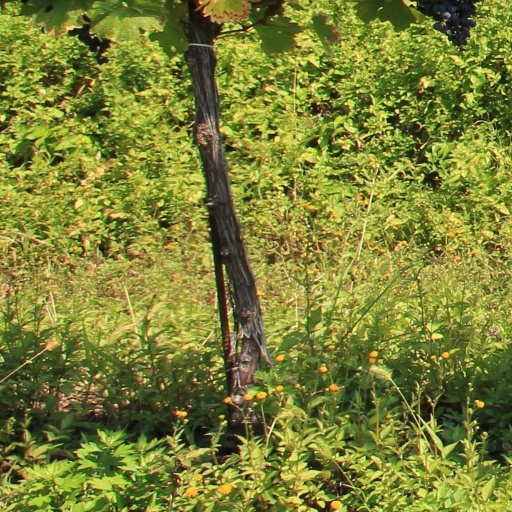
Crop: grape